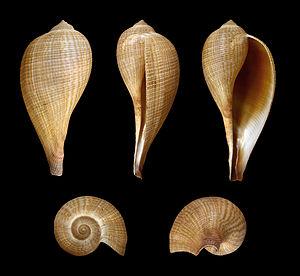
coquille de Ficus gracilis (Ficidae), pêché au Japon. Longueur
L'espèce Ficus gracilis est un mollusque appartenant à la famille des Ficidae.